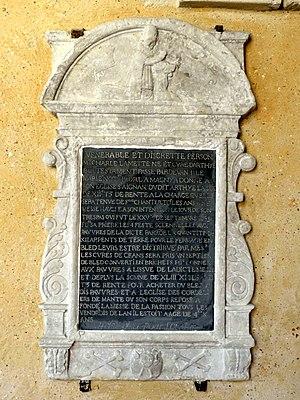
Mobilier de l'église (voir titre).
L'église Saint-Aignan est une église catholique paroissiale située à Arthies, en France. C'est l'une des églises romanes les plus anciennes du Vexin français. Son clocher en bâtière date de la seconde moitié du XIᵉ siècle, et n'a pas son pareil dans la région. Sa base comporte, à l'ouest et à l'est, deux arcades en plein cintre retombant sur de lourds chapiteaux d'une sculpture archaïque, qui dénotent de l'influence normande. Son étage de beffroi est ajouré de deux très étroites baies en plein cintre par face, qui sont flanquées de deux colonnes monolithiques munies de chapiteaux semblables, criblés de petits trous circulaires, et possèdent des linteaux monolithiques échancrés. La nef est également romane, et conserve notamment ses fenêtres d'origine. Sinon, aucun élément roman n'est plus visible en élévation. Les voûtes de la Renaissance cachent une charpente en carène renversée du XVᵉ siècle, conçue pour être lambrissée. Le petit chœur rectangulaire n'est plus celui d'origine, mais comporte notamment deux formerets avec leurs colonnettes à chapiteaux du second quart du XIIᵉ siècle.